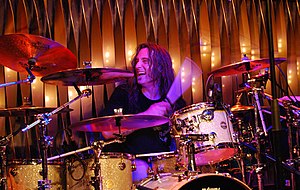
Dave Abbruzzese
David James Abbruzzese er en amerikansk trommeslager, som var med i det amerikanske grunge-rock band Pearl Jam fra 1991 til 1994.